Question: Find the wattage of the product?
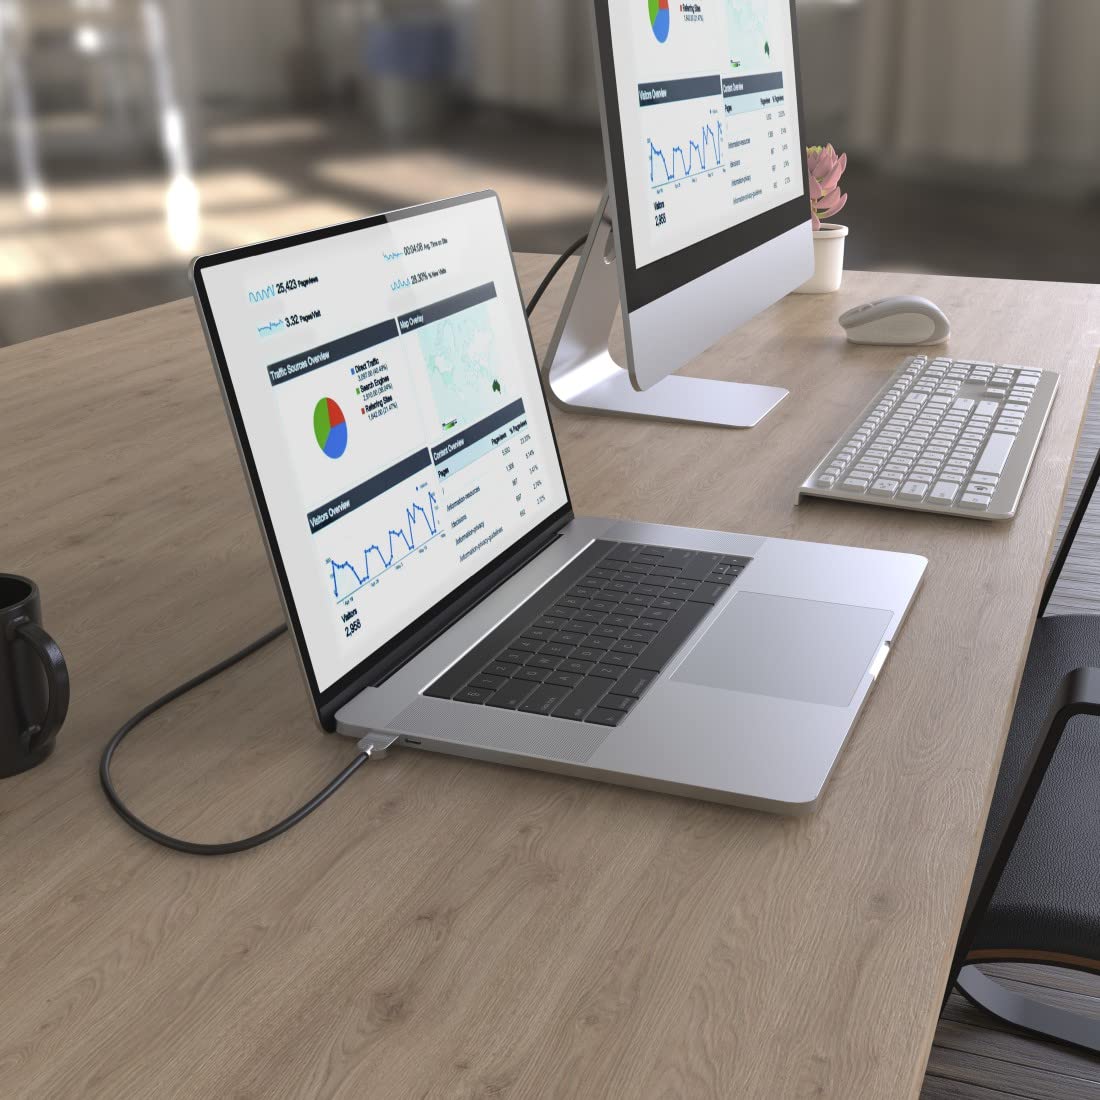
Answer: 0.0 watt